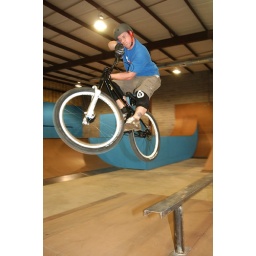
Slim tests a new bike over a fun box at the STR skate park in Fort Mill.